Biltmore–Cumberland Historic District

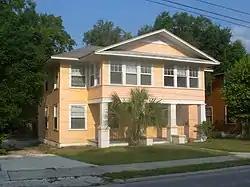

The Biltmore–Cumberland Historic District is a U.S. historic district (designated as such on June 4, 2004) located in Lakeland, Florida. The district is bounded by South Ingraham Avenue, East Lime Street, Bartow Road, Hollingsworth Road, and McDonald Place. It contains 201 historic buildings.